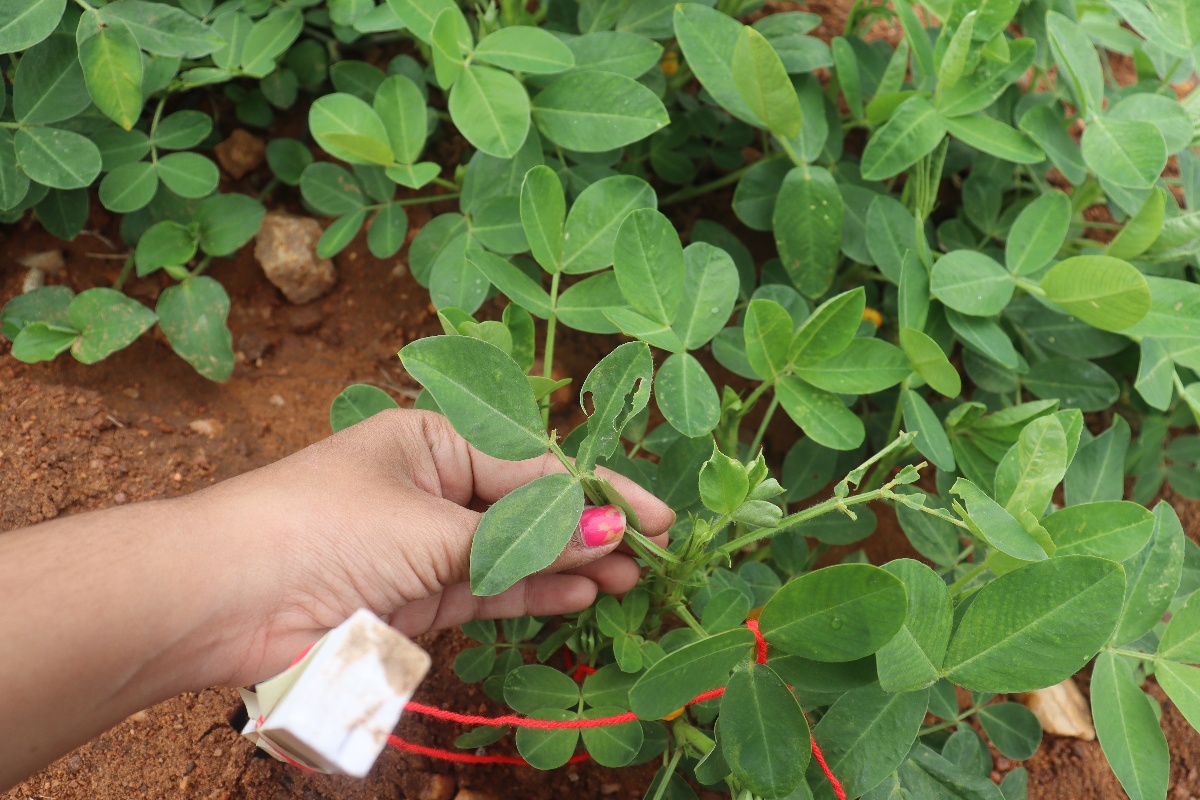
Label: healthy leaf